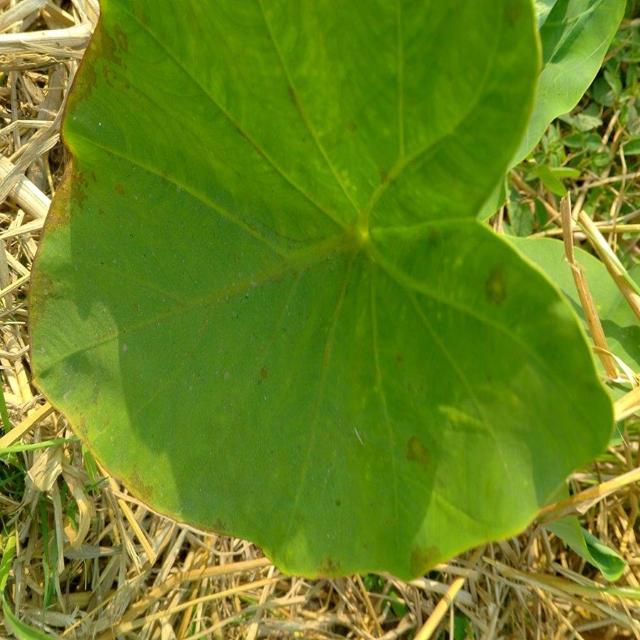
Label: Early_Blight